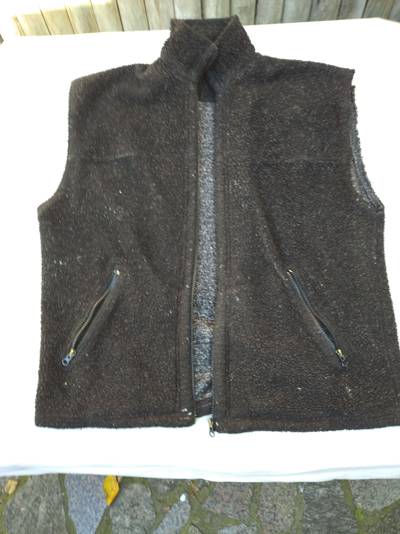
Waste category: clothes